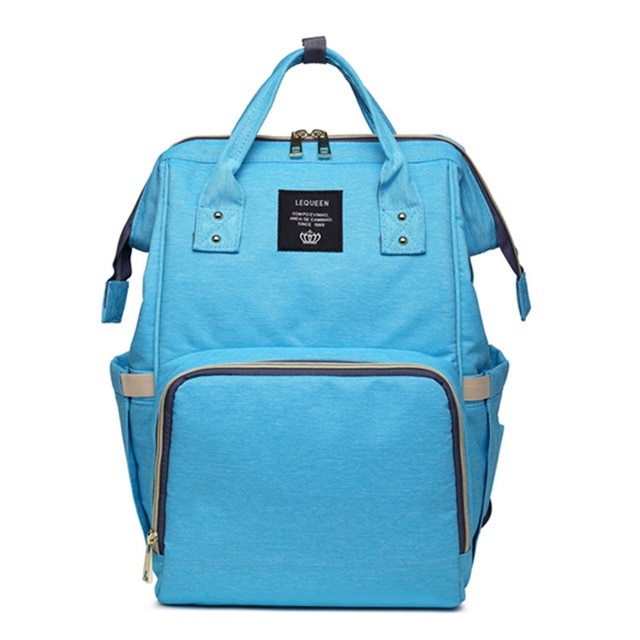
The Baby Concept Ocean Blue Portable Diaper Bag
Brand: Thebabyconcept
The Baby Concept Ocean Blue Portable Diaper Bag will be your new inseparable companion when out and about with your baby. Versatile Use : This 4 in 1 baby diaper bag is essential for every parent. It can be used to store diaper pads, as stroller organizer, has spacious internal space and to support your travel cradle storage. With a convenient pocket, more things can be accommodated in a stylish schoolbag. Easy to Carry : Whether you are going for a weekend trip or a seaside holiday during the day, this travel backpack diaper bag is a perfect accessory. Maximum Comfort : A relaxed baby backpack provides maximum comfort, and can be easily converted into a pram storage bag. Wide Storage: The diaper bag has the maximum storage capacity, which can store bottles, diapers, toys, clothes, rags, and other items needed for babies. Meet All the Needs: Ensuring that your baby has everything they need is your first priority as a parent. This includes choosing the best diaper bag. This convertible bag provides storage and protection for you and your little baby. Quickly and easily meets the changing needs of babies’ sleep, feeding and play time. Features: Front independent milk bottle holder Aluminum foil insulation avoids cold milk Oxford farbric lining, 25 parts foam, mesh braided material, aluminum foil cotton, waterproof layer 14 pockets have great functions, including back anti-theft area, main bag storage area, independent insulation area and both sides portable areas Material: cationic fabric, PVC waterproof layer, pure cotton inner lining, aluminum foil thermal insulation cotton Made 100% with love
Category: Baby & Toddler > Diapering > Diaper Organizers > Diaper Bag Organizers